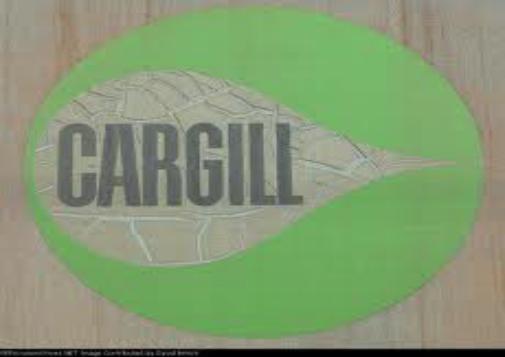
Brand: Cargill
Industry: Others